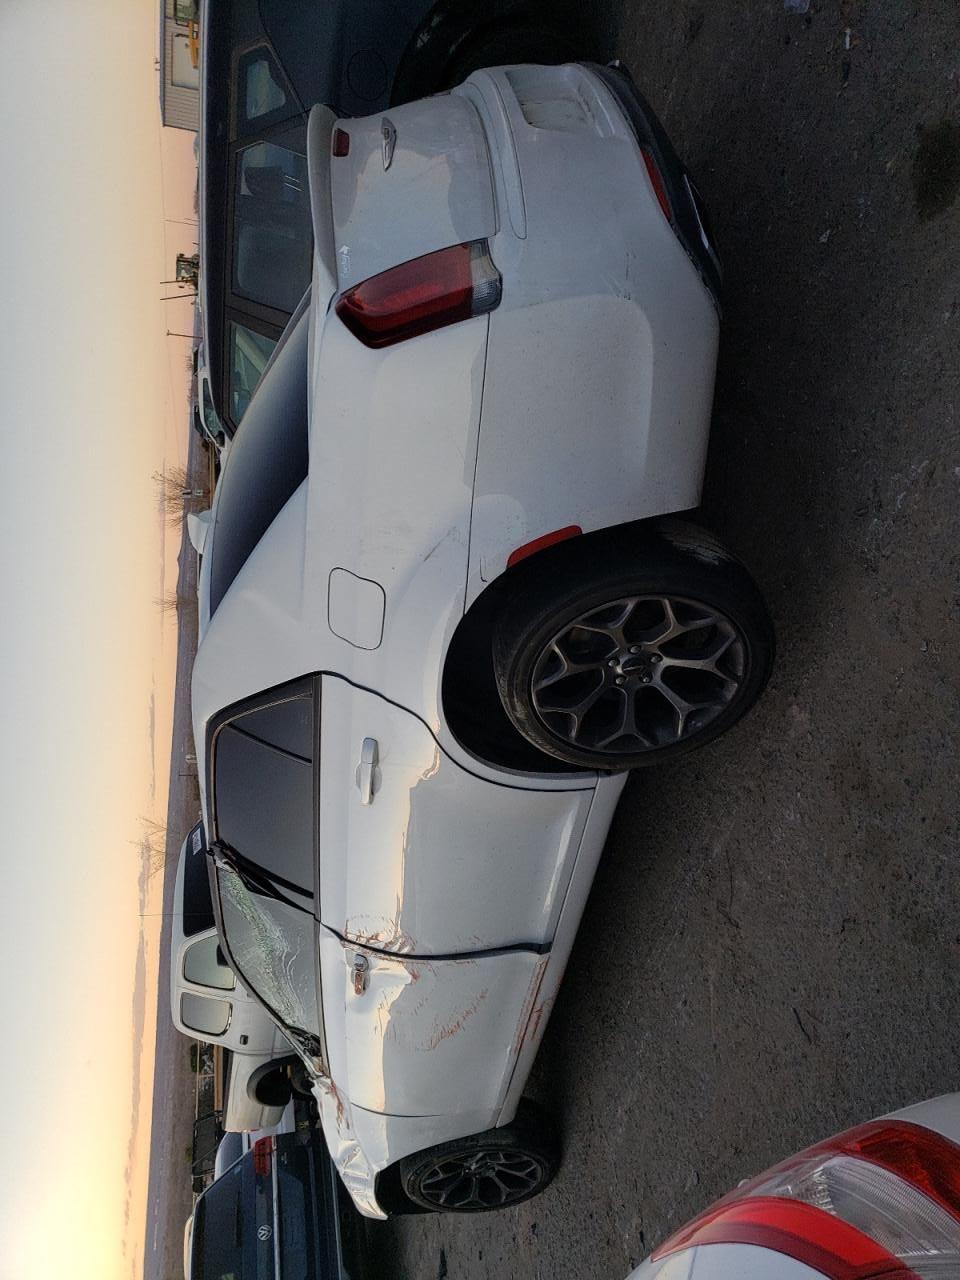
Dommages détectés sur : aile avant gauche, porte avant gauche, plaque d'immatriculation arrière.
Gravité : mineur